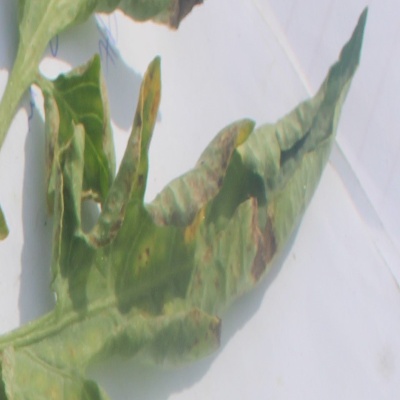
Crop: Tomato
Condition: leaf curl